Islamic modernism

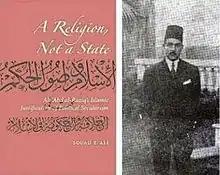
Azharite philosopher 'Ali Abd al-Raziq (1888–1966 C.E), one of the earliest modernist intellectuals who theorized the separation of state from Islamic religion

Commencing in the late nineteenth century and impacting the twentieth-century, Muhammed Abduh and his followers undertook an educational and social project to defend, modernize and revitalize Islam to match Western institutions and social processes. Its most prominent intellectual founder, Muhammad Abduh (d. 1323 AH/1905 CE), was Sheikh of Al-Azhar University for a brief period before his death. This project superimposed the world of the nineteenth century on the extensive body of Islamic knowledge that had accumulated in a different milieu.